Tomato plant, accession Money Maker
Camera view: bottom (45 deg); turntable rotation: 240 degrees
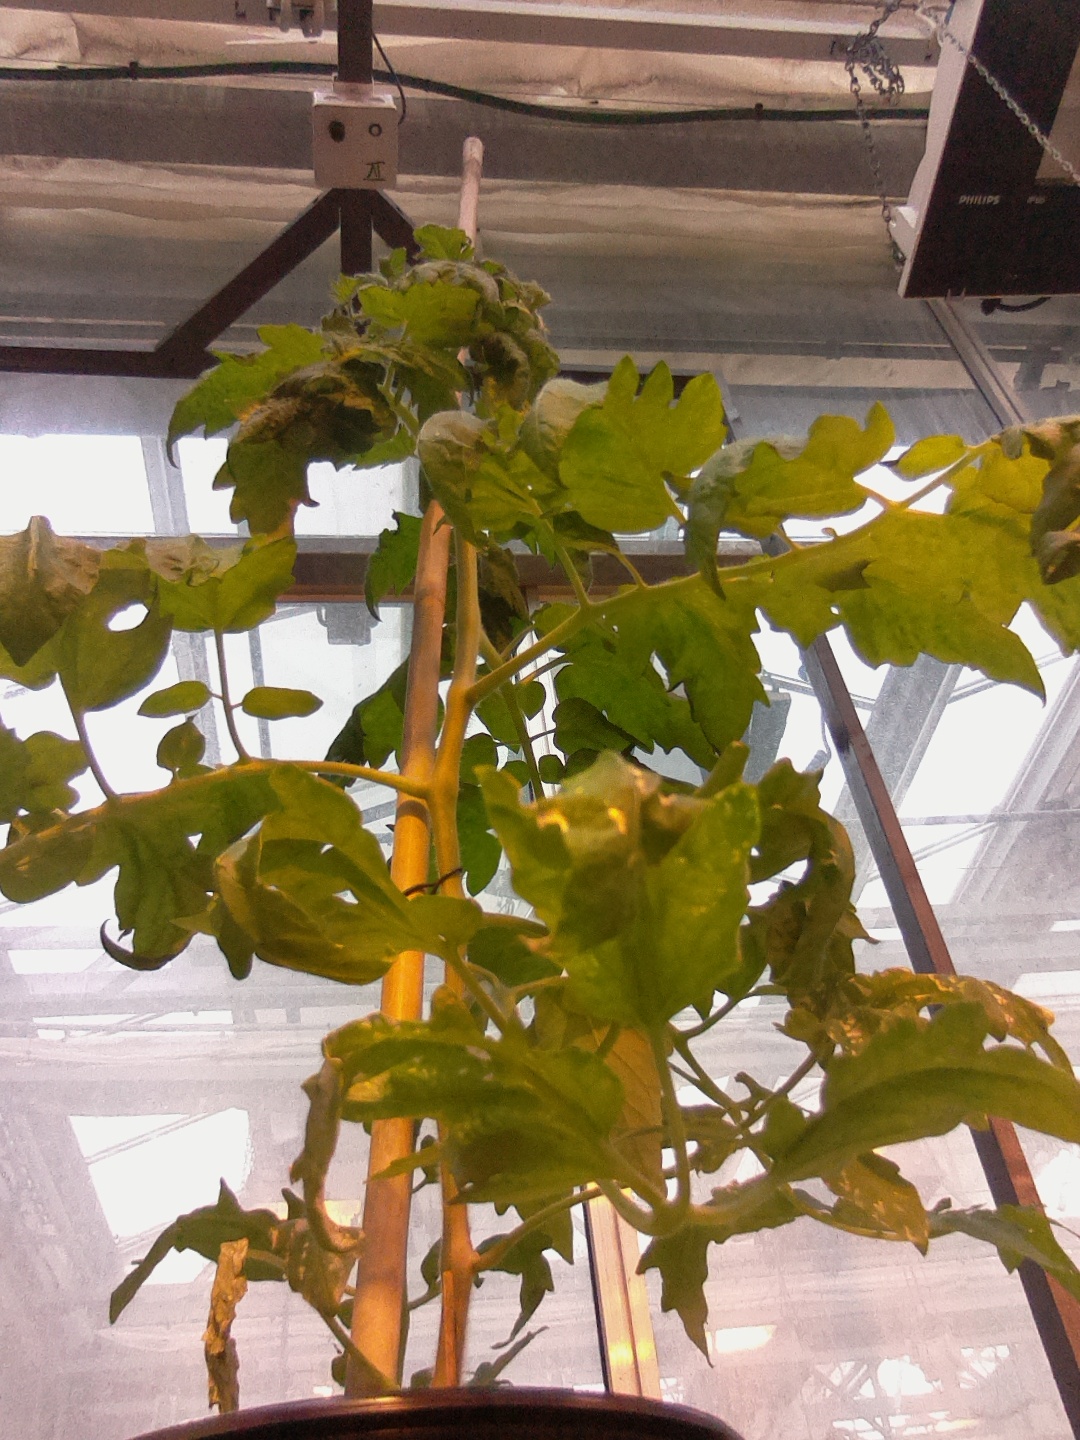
BBCH growth stage 53: 3 inflorescences visible